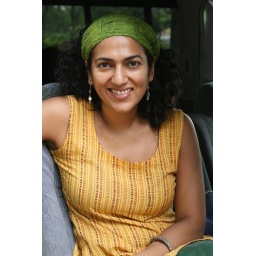
sitting in the van